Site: brandenburg
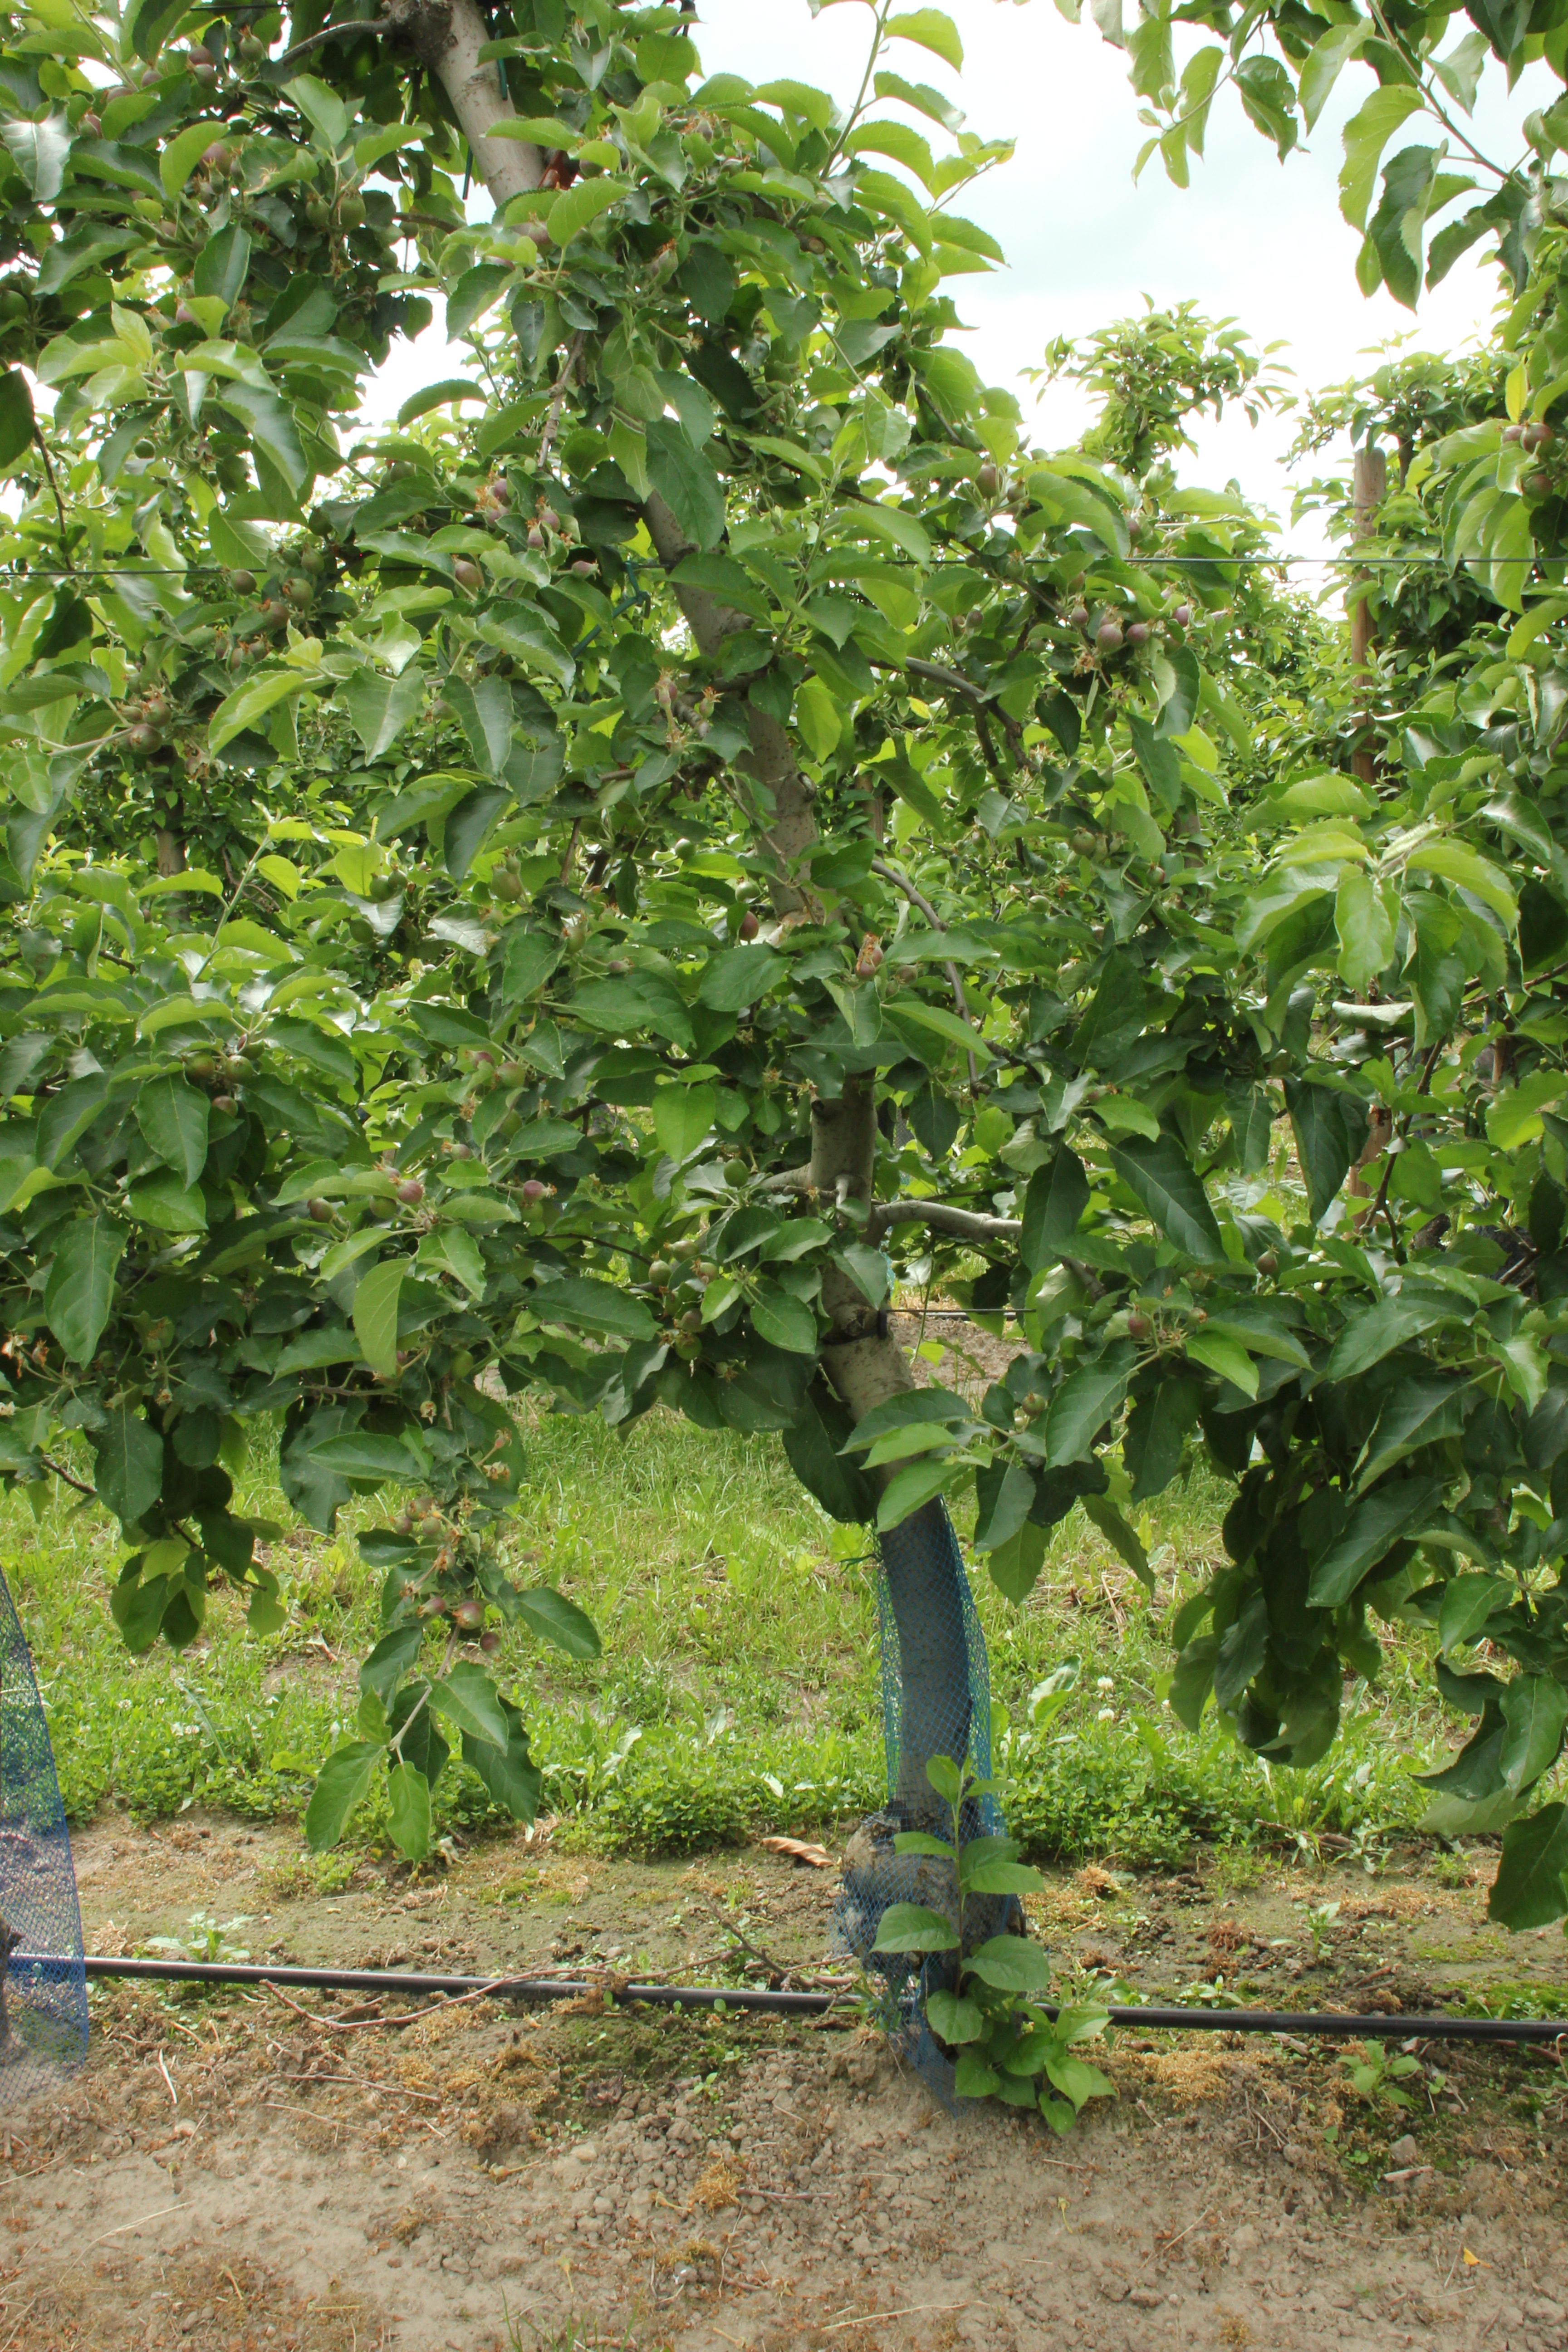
Growth stage (BBCH 72): Development of fruit